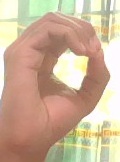
ASL sign: O